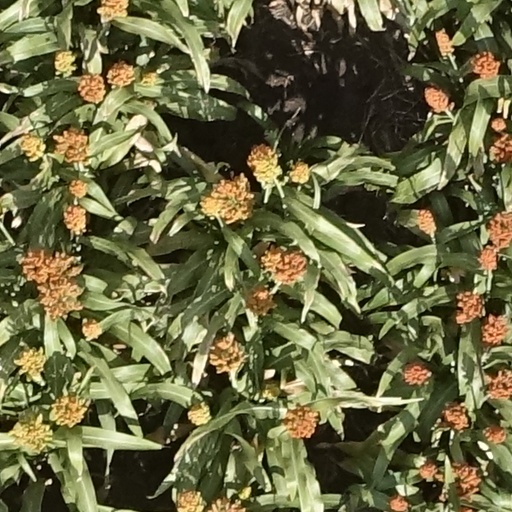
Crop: sorghum